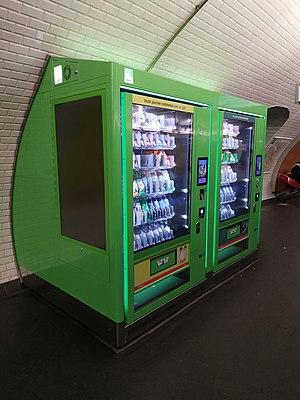
Distributeurs automatiques IVS dans le métro RATP. Ces machines viennent remplacer celles de Selecta et ses distributeurs gris-rouge, qui a perdu l'appel d'offres RATP en 2019
Un distributeur automatique, ou machine distributrice, est une machine qui permet d'obtenir des biens, sans intervention humaine, grâce aux techniques d'automatique. Les machines les plus courantes sont les distributeurs automatiques de boissons chaudes, notamment de café, mais on trouve aussi des distributeurs de boissons fraîches avec des ingrédients comme l'eau, les fruits ou le thé, ainsi que les distributeurs de snacks, l'offre alimentaire étant de plus en plus diversifiée vers les produits frais comme les sandwichs, les produits laitiers, les biscuits ou les fruits et légumes.